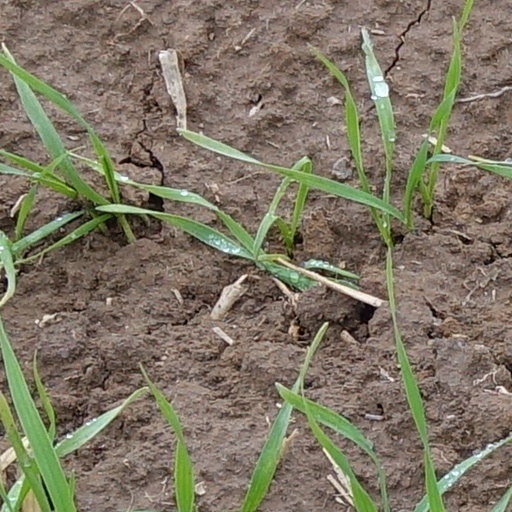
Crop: wheat